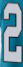
Number: 2